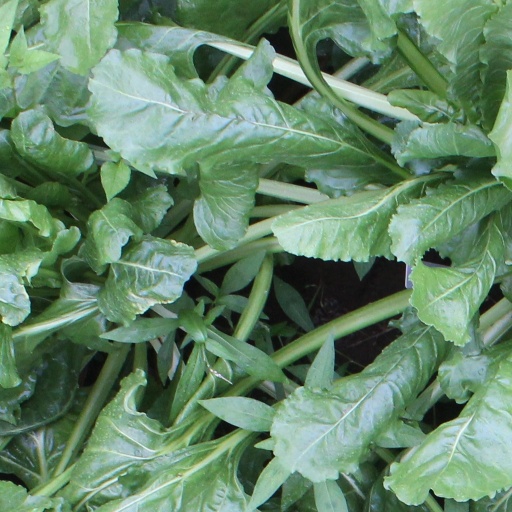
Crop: sugar beet